Sierra Nevada yellow-legged frog

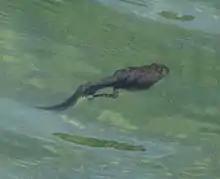
Rana sierrae tadpole

The frogs most commonly have brown backs, often with dark spots or bands. They have yellow legs and underbellies. The belly of the frogs is more noticeably yellow and can also appear orange. Considerable variance exists in species looks and Sierra Nevada yellow legged frogs can also be grey, red, or greenish-brown with dark splotches. These spots can also become grey, red, or green through cryptic coloration. These splotches look like lichen or moss, making the frogs camouflaged.